Harpactognathus

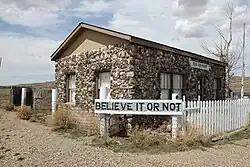
The Bone Cabin at Bone Cabin Quarry, where "Harpactognathus" fossils were first unearthed.

In 1996 during excavations of the Bone Cabin Quarry in Albany, Wyoming, an incomplete rostrum of a pterosaur was unearthed in strata deriving from the upper limits of the Salt Wash Member of the Morrison Formation. These strata are composed of fluvial channel deposits, coarse sand, and sand-pebble conglomerates which date to the late Kimmeridgian stage of the Late Jurassic period. In 1999, a pterosaur mandible was found within a meter of the rostrum fragment. In 2003, American paleontologist Kenneth Carpenter and colleagues described the rostrum as belonging to a new genus and species of scaphognathine pterosaur, "Harpactognathus gentryii." The rostrum fragment was chosen to be the holotype (specimen used as the basis for the taxon), cataloged under specimen number NAMAL 101, whereas the status of the mandible fragment was left uncertain. The holotype resides in the Stewart Museum of Paleontology at Ogden's George S. Eccles Dinosaur Park in northern Utah. The generic name "Harpactognathus", meaning "seizing/grasping jaws", comes from the Greek roots "harpact", "seize" or "grab", and "gnathus," "jaws". The specific name "gentryii" is in honor of Joe Gentry, a volunteer for the western Paleontological Laboratories in Lehi, Utah. Prior to the naming of "Harpactognathus", the pterosaur "Comodactylus ostromi" was named in 1981 by researcher Peter Galton on the basis of a fourth metacarpal, a wing bone, (YPM 9150) that had been found in Como Bluff, Wyoming, another Morrison Formation site. "Comodactylus" was later declared a "nomen dubium," though Carpenter and colleagues noted that this fourth metacarpal may belong to "Harpactognathus" based on its size and rhamphorhynchid characteristics. However, a lack of overlap makes this impossible to prove.